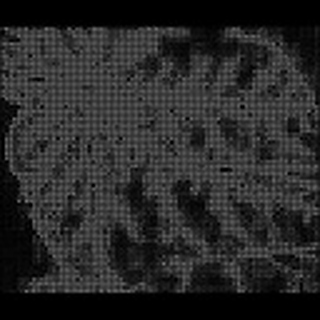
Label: cotton_bacterial_blight